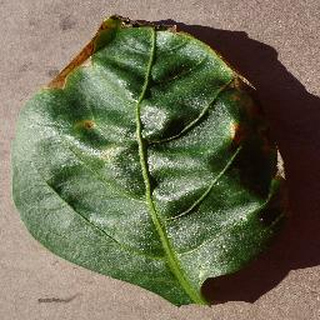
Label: bell_pepper_bacterial_spot